Aras Ören

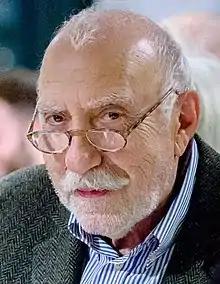
Aras Ören

Aras Ören is a writer of Turkish origin, currently living in Germany. He was born in November 1939 in Istanbul, and moved to Berlin in 1969. He was editor of the SFB and head of the Turkish editorial team of Radio Multikulti of the RBB. In 1981, he received an honorary prize from the Bavarian Academy of Fine Arts. In 1985, he was awarded the Adelbert von Chamisso Prize. In 1999 he was a lecturer at the University of Tübingen. Since 2012 he has been a member of the Akademie der Künste, Berlin.